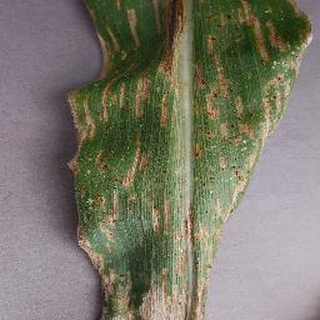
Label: corn_northern_leaf_blight